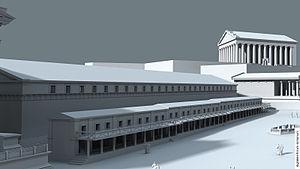
La basilique Sempronia est une basilique de Rome, construite au début du IIᵉ siècle av. J.-C. sur le Forum Romain.